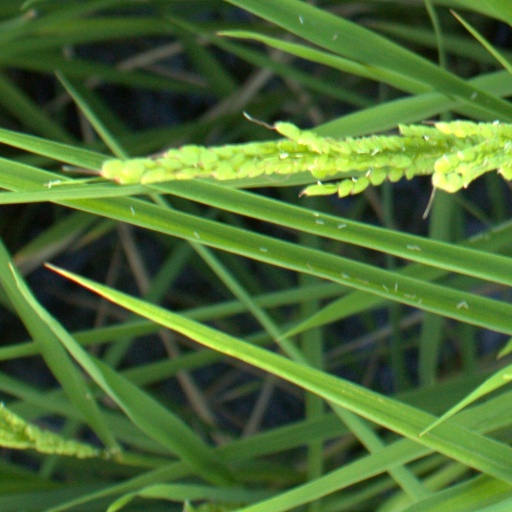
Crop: rice